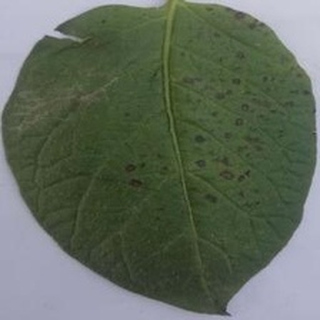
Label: potato_early_blight